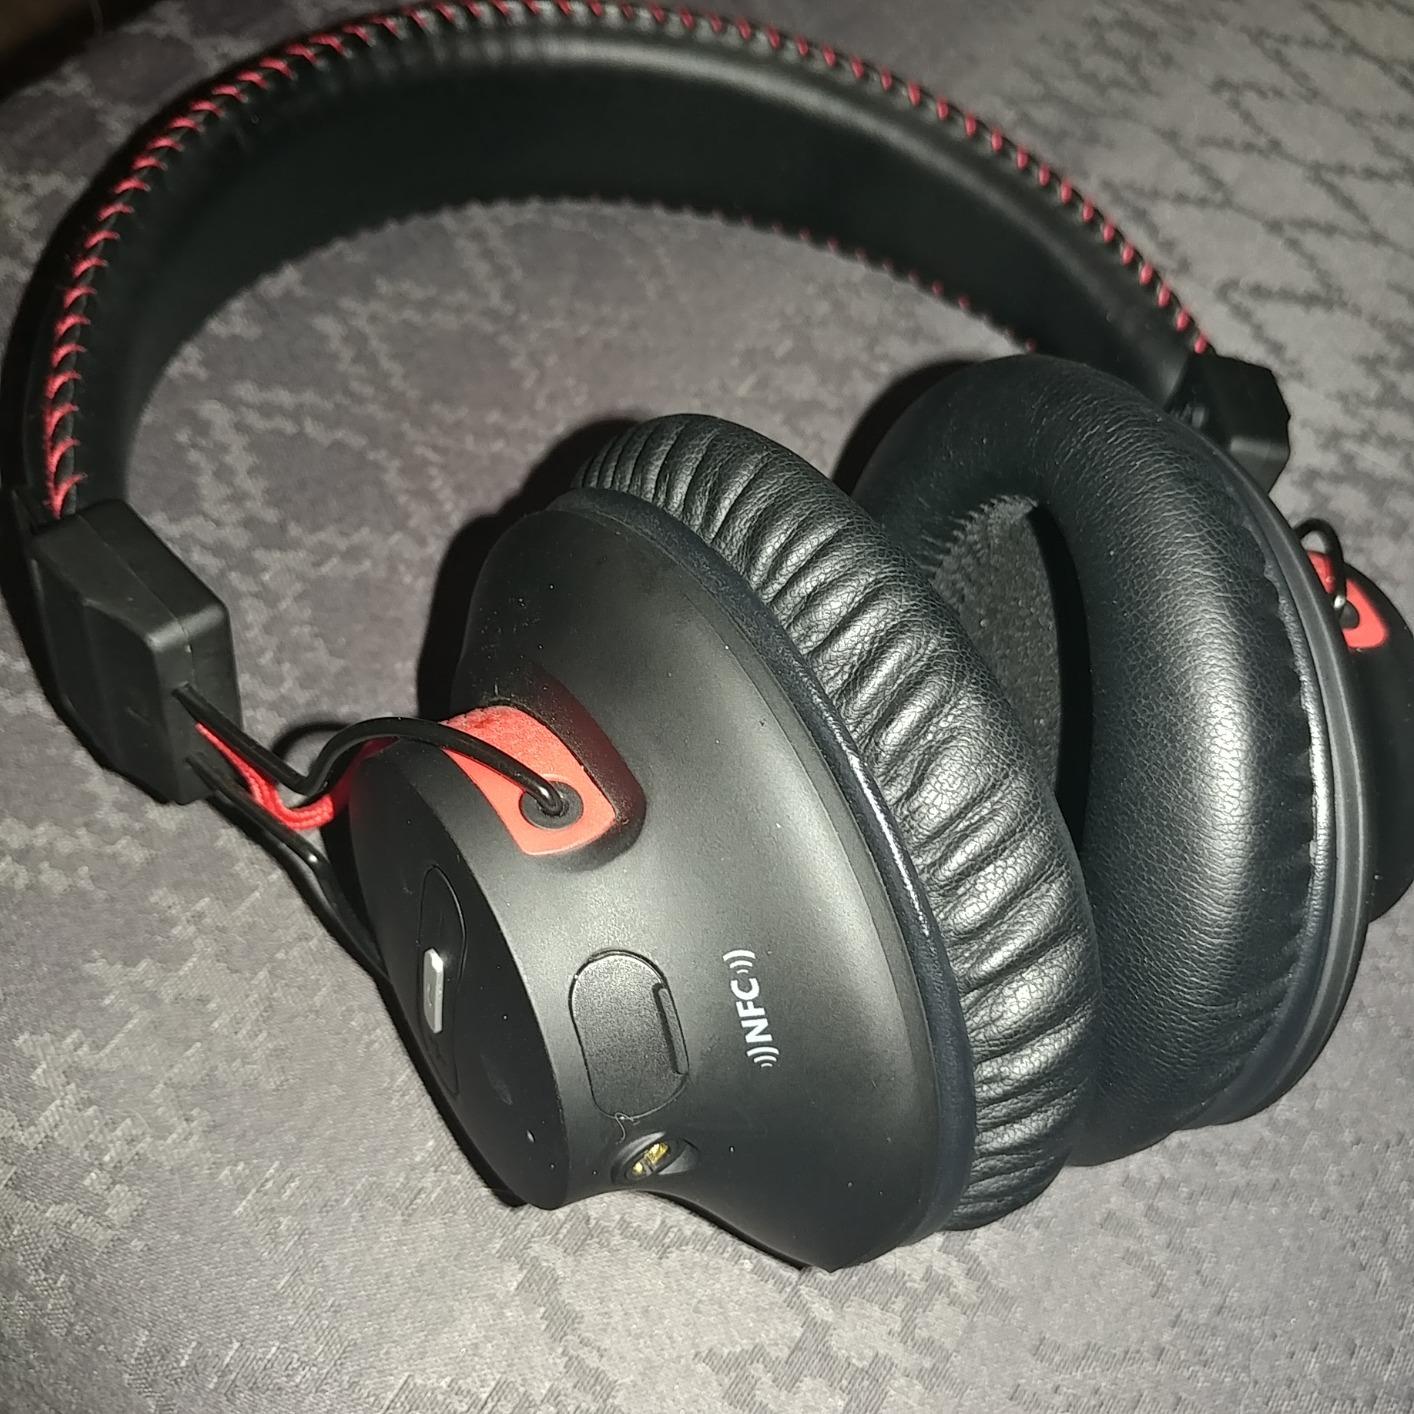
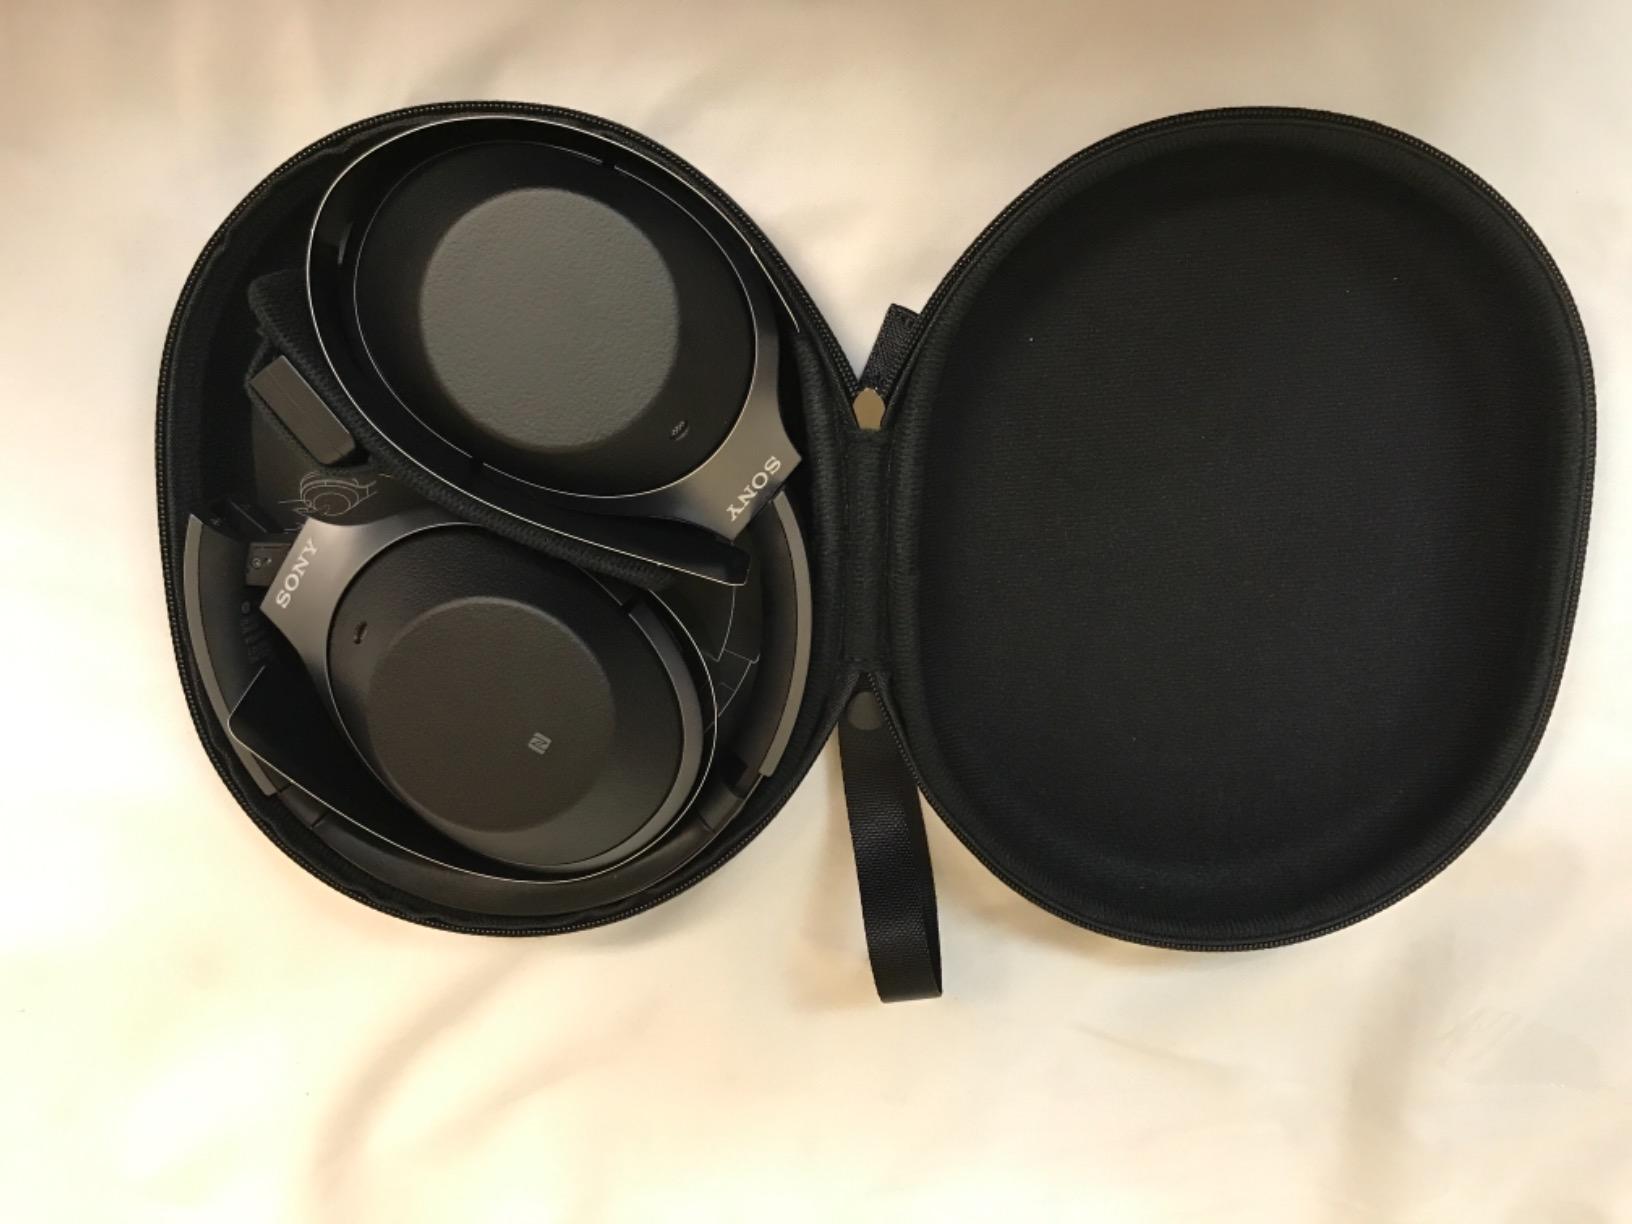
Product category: headphones
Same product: no